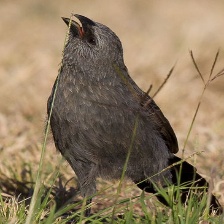
Species: APOSTLEBIRD
Scientific name: STRUTHIDEA CINEREA